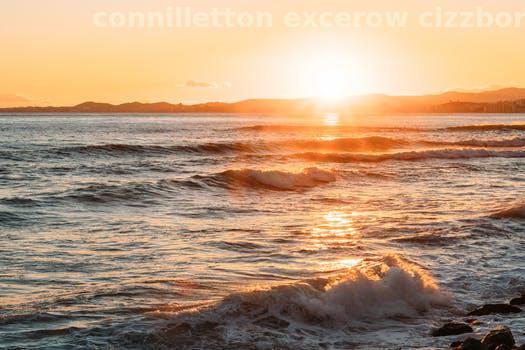
Label: Watermark